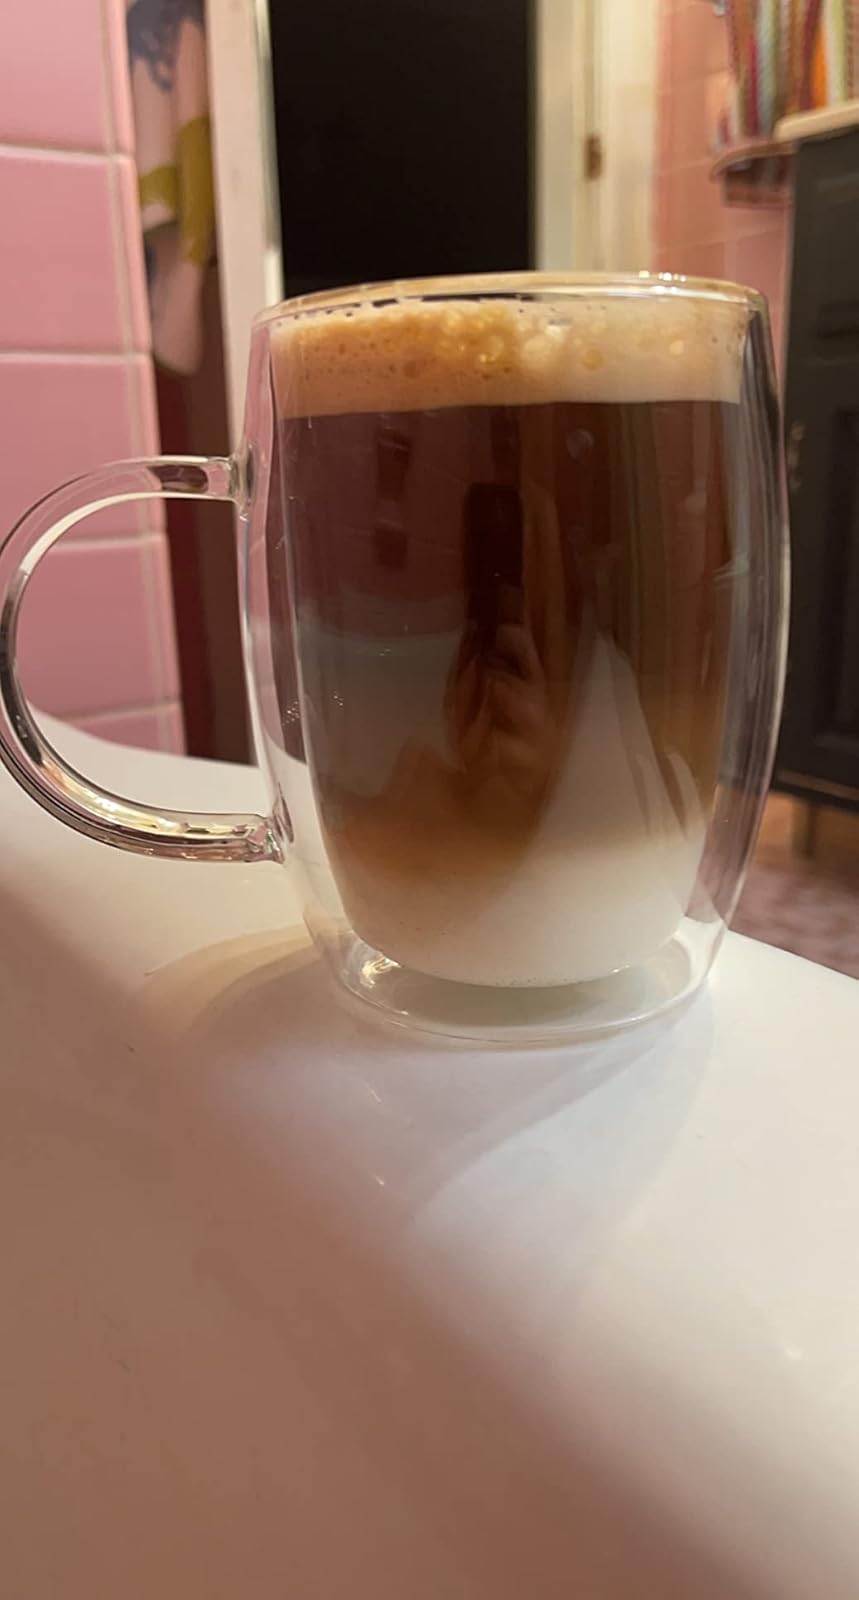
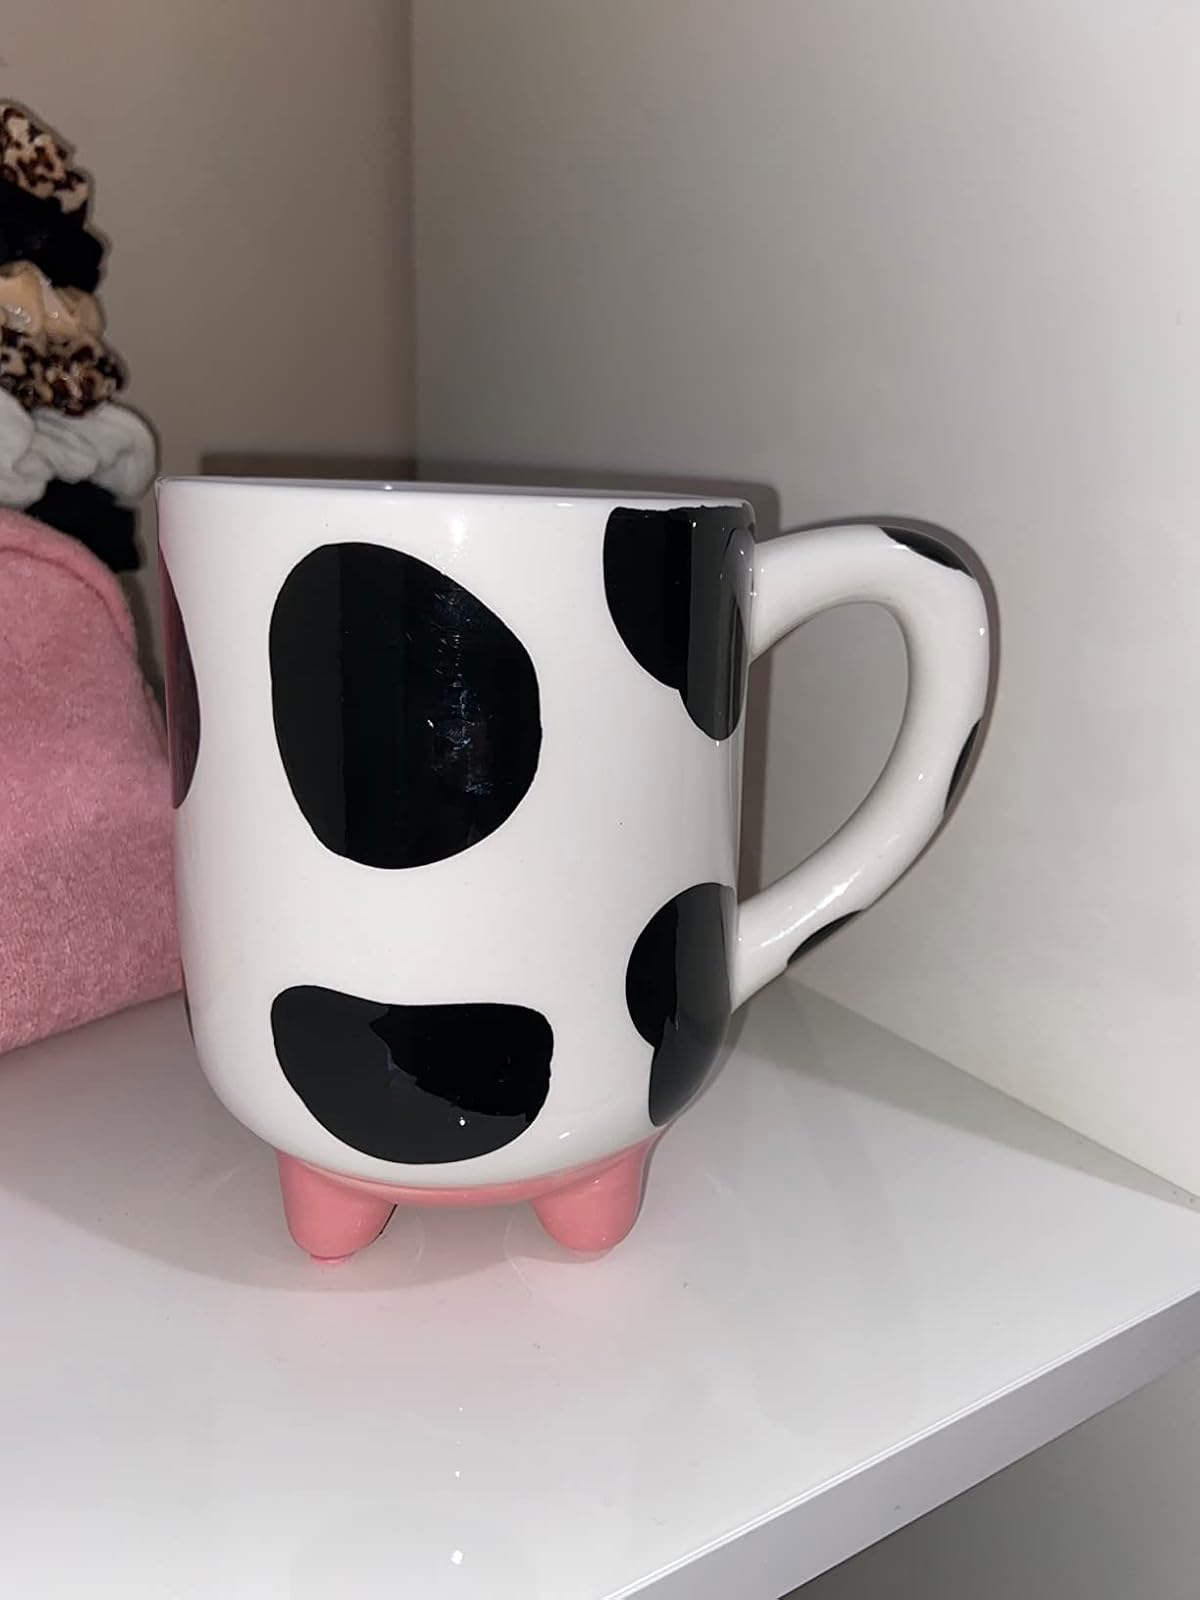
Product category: items_mug
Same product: no